Soft focus

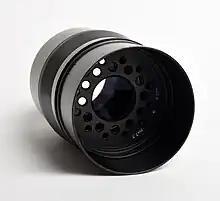
"Imagon" fitted with -equivalent sieve aperture.

Because soft focus results from what are considered technical flaws, typically spherical and chromatic aberration, many older lenses had soft focus built in as a side effect of their construction. For example, the two-element cemented meniscus lens fitted to early Vest Pocket Kodak cameras had a dish-shaped hood which controlled spherical aberration by reducing the effective aperture to ; when the hood is removed, the resulting uncorrected images have a strong soft focus effect. After this modification, the lens enjoyed significant popularity in Japan during the 1970s, remounted to modern cameras. Photographers called this lens the , referring to the camera's name and single-group lens construction, and the technique was championed by several Japanese photographers, including Shōji Ueda. The basic design of this lens was revived in 2016 as the Yasuhara "MOMO 100".